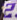
Number: 2